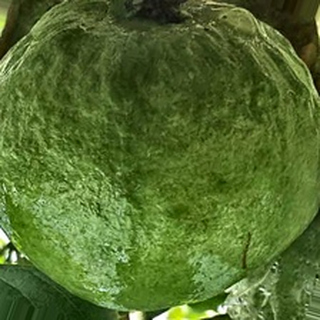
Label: healthy_guava